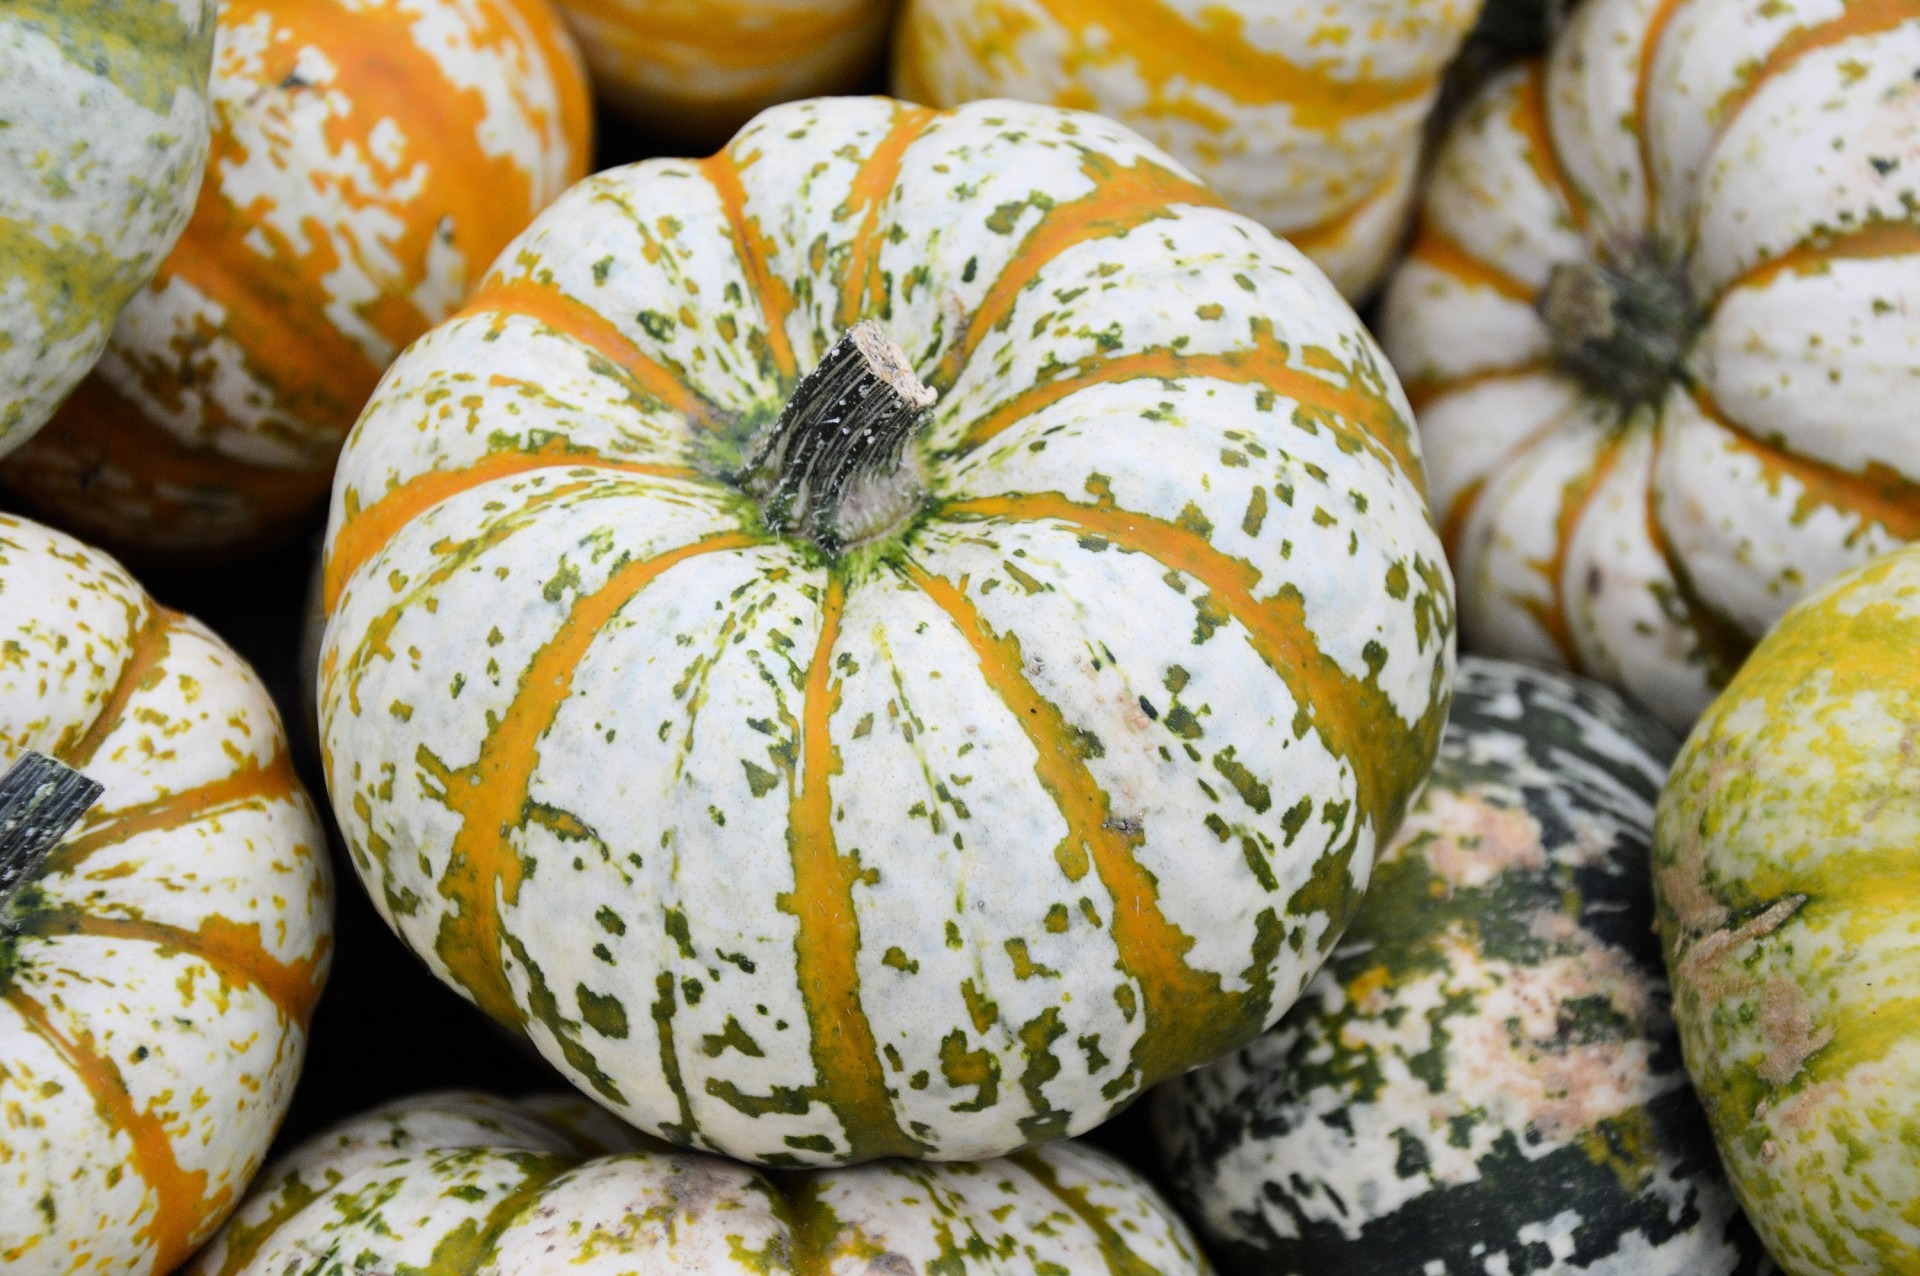
fruit, ripe, decoration, food, ingredient, produce, vegetable, natural, pumpkin, fresh, agriculture, juicy, healthy, health, gourd, nutrition, vegetarian, raw, calabaza, ornamental, diet, organic, cucurbita, flowering plant, winter squash, land plant, cucumber gourd and melon family